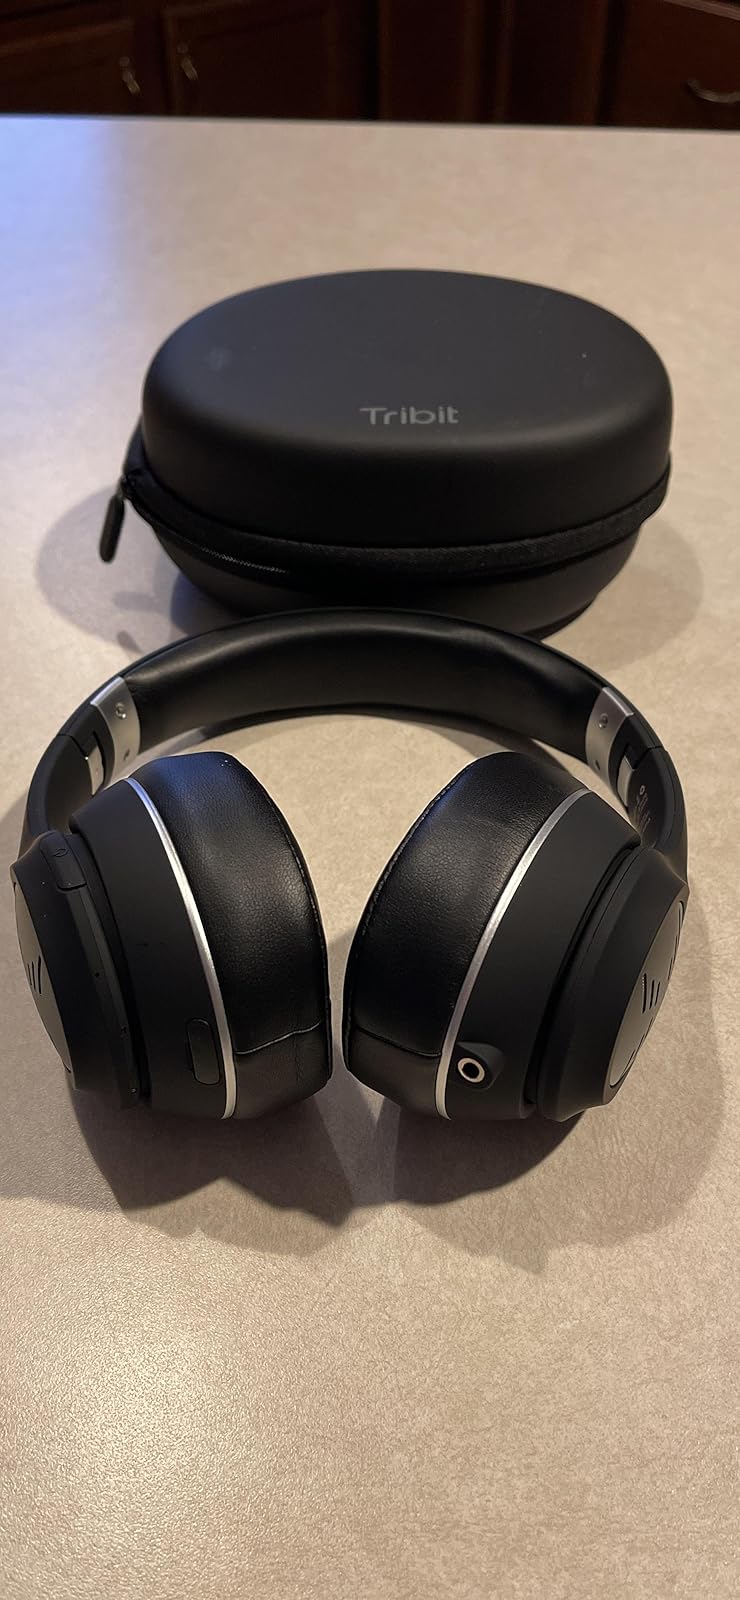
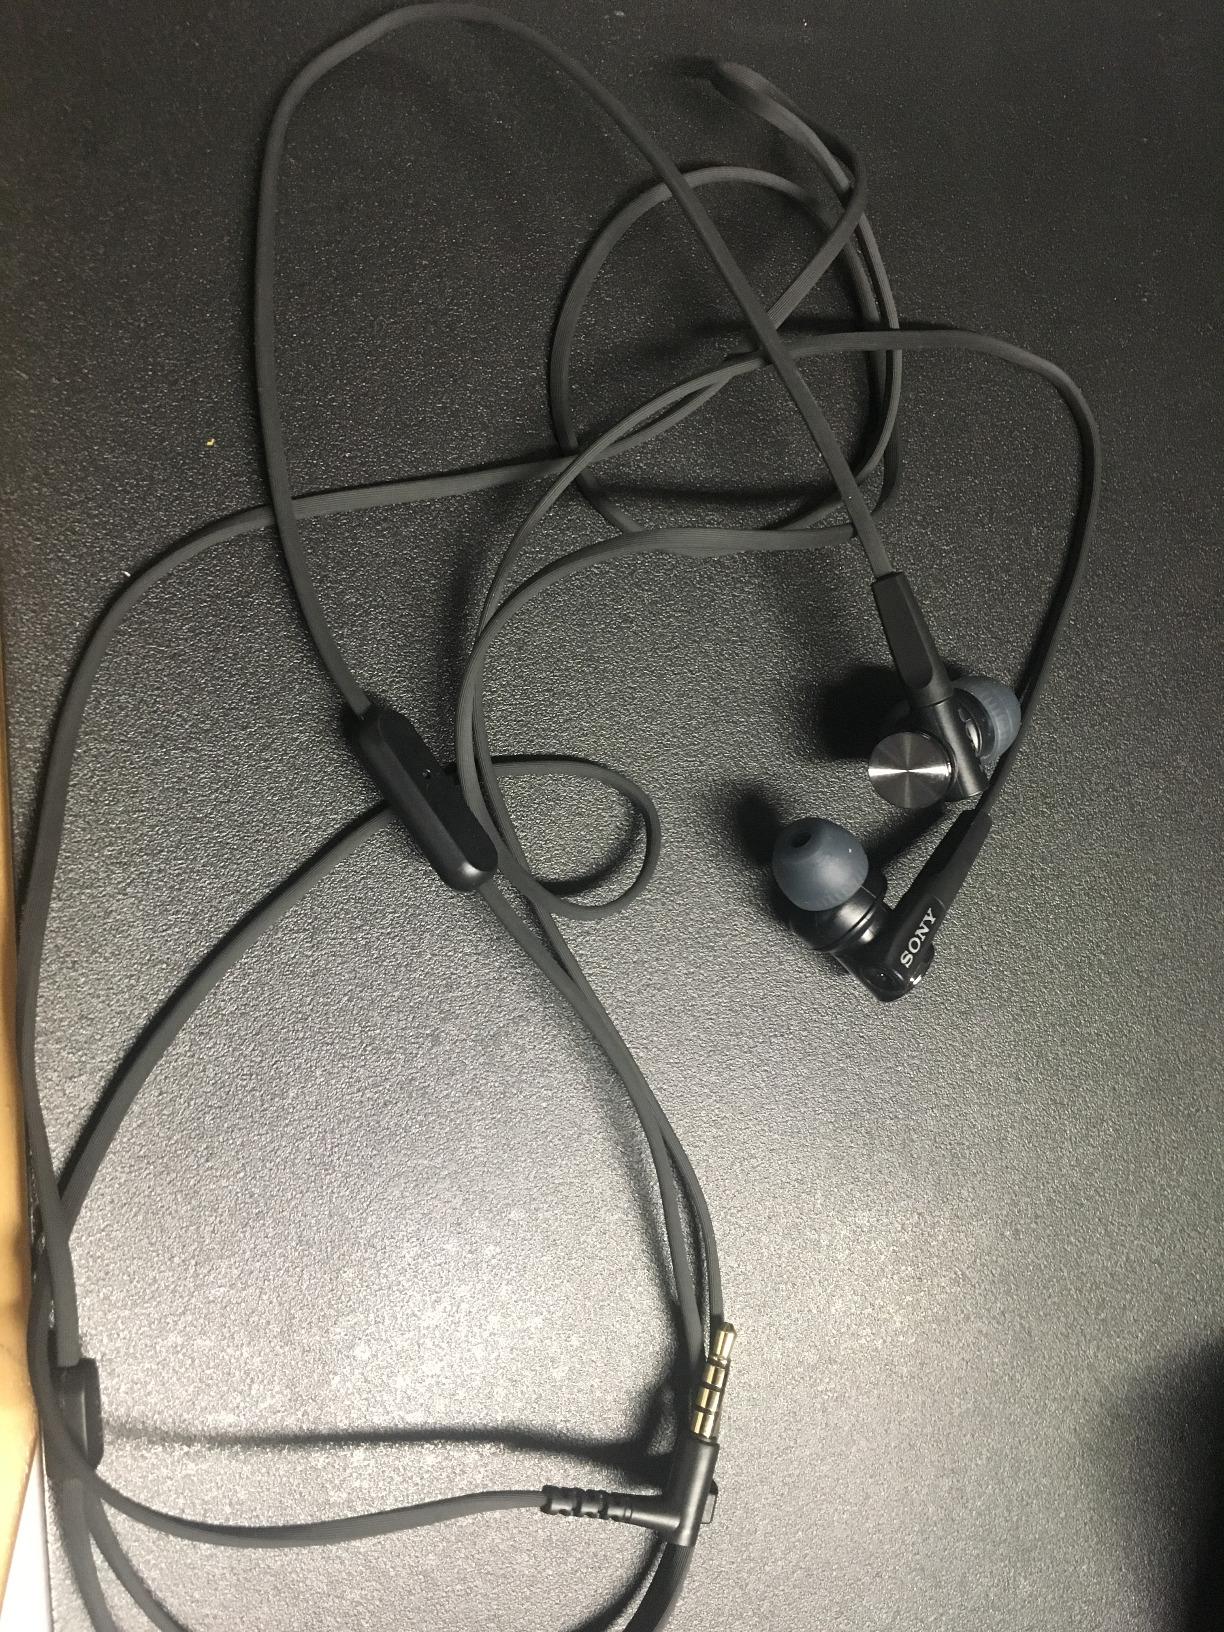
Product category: headphones
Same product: no